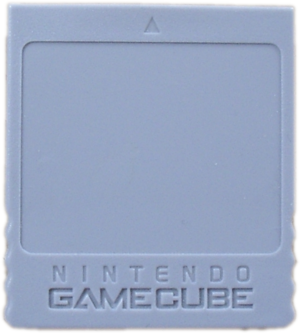
La Nintendo GameCube est une console de jeux vidéo de salon du fabricant japonais Nintendo, sortie en 2001, développée en association avec IBM, NEC et ATI. Elle fut en concurrence avec la PlayStation 2 de Sony, la Xbox de Microsoft et la Dreamcast de Sega, qui forment ensemble la sixième génération de consoles de jeux vidéo.